History of Palau

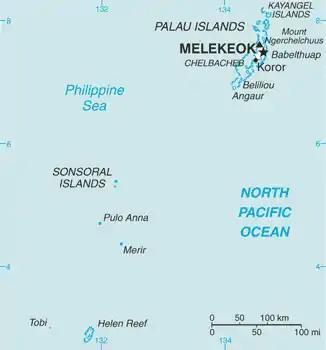
Republic of Palau

Palau was likely sighted for the first time by Europeans as early as 1522, when the Spanish mission of the Trinidad, the flagship of Ferdinand Magellan's voyage of circumnavigation, sighted two small islands around the 5th parallel north, naming them "San Juan" without visiting them.